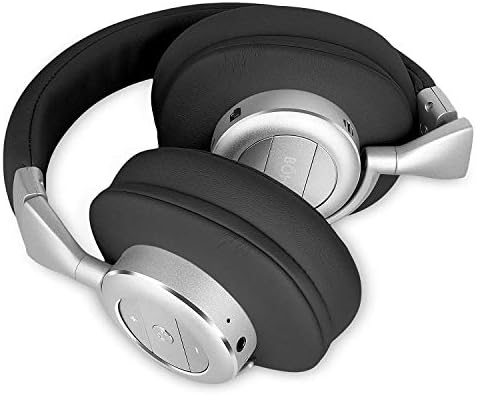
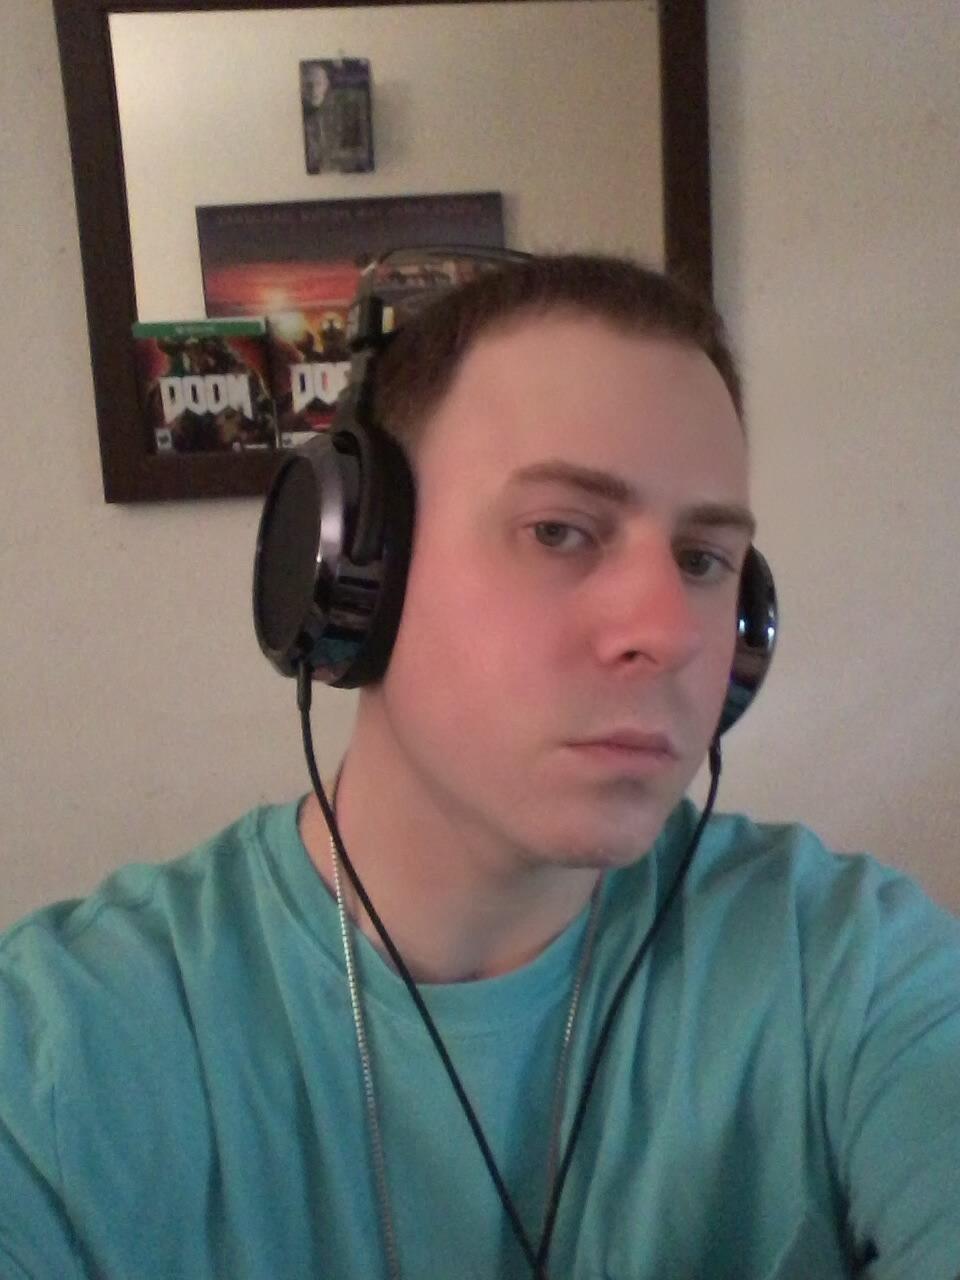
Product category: headphones
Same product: no